Tangipahoa Parish, Louisiana

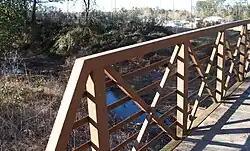
Footbridge across a tributary of Ponchatoula Creek leading to North Oak Street Park on the campus of Southeastern Louisiana University in Hammond, Tangipahoa Parish

Tangipahoa Parish is a parish located on the southeastern border of the U.S. state of Louisiana. As of the 2020 census, the population was 133,157. The parish seat is Amite City, while the largest city is Hammond. Southeastern Louisiana University is located in Hammond. Lake Pontchartrain borders the southeastern side of the parish.